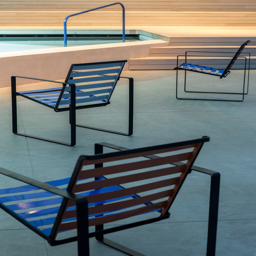
the pool is the exhibition curated by person for exhibition